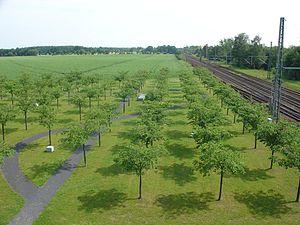
Mémorial de l'accident ferroviaire d'Eschede. Русский: Мемориал жертвам железнодорожной катастрофы под Эшеде. Вид сверху.